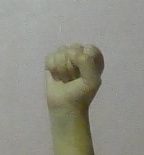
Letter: saad